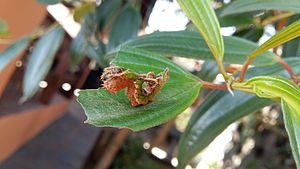
Adelpha serpa est une espèce de papillons de la famille des Nymphalidae, sous famille des Limenitidinae et du genre des Adelpha.